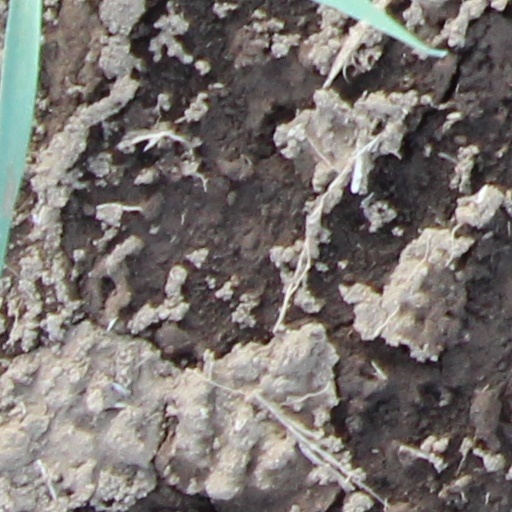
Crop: wheat